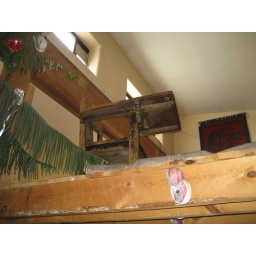
An antique school desk on a platform leading to the guest bedroom in the loft